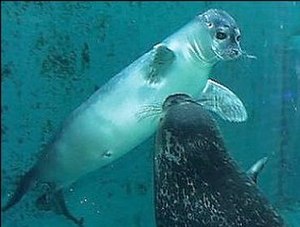
Ægte sæler
Spættet sælunge